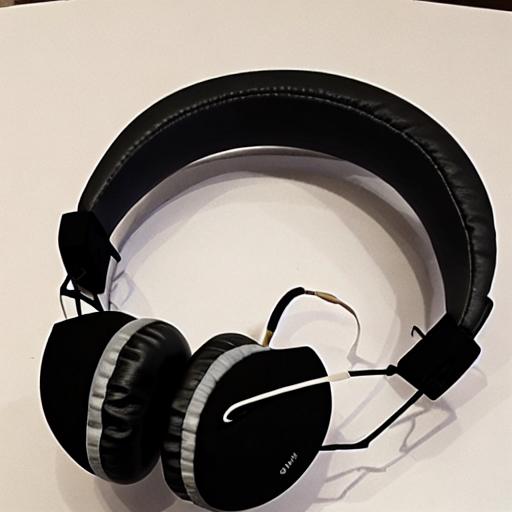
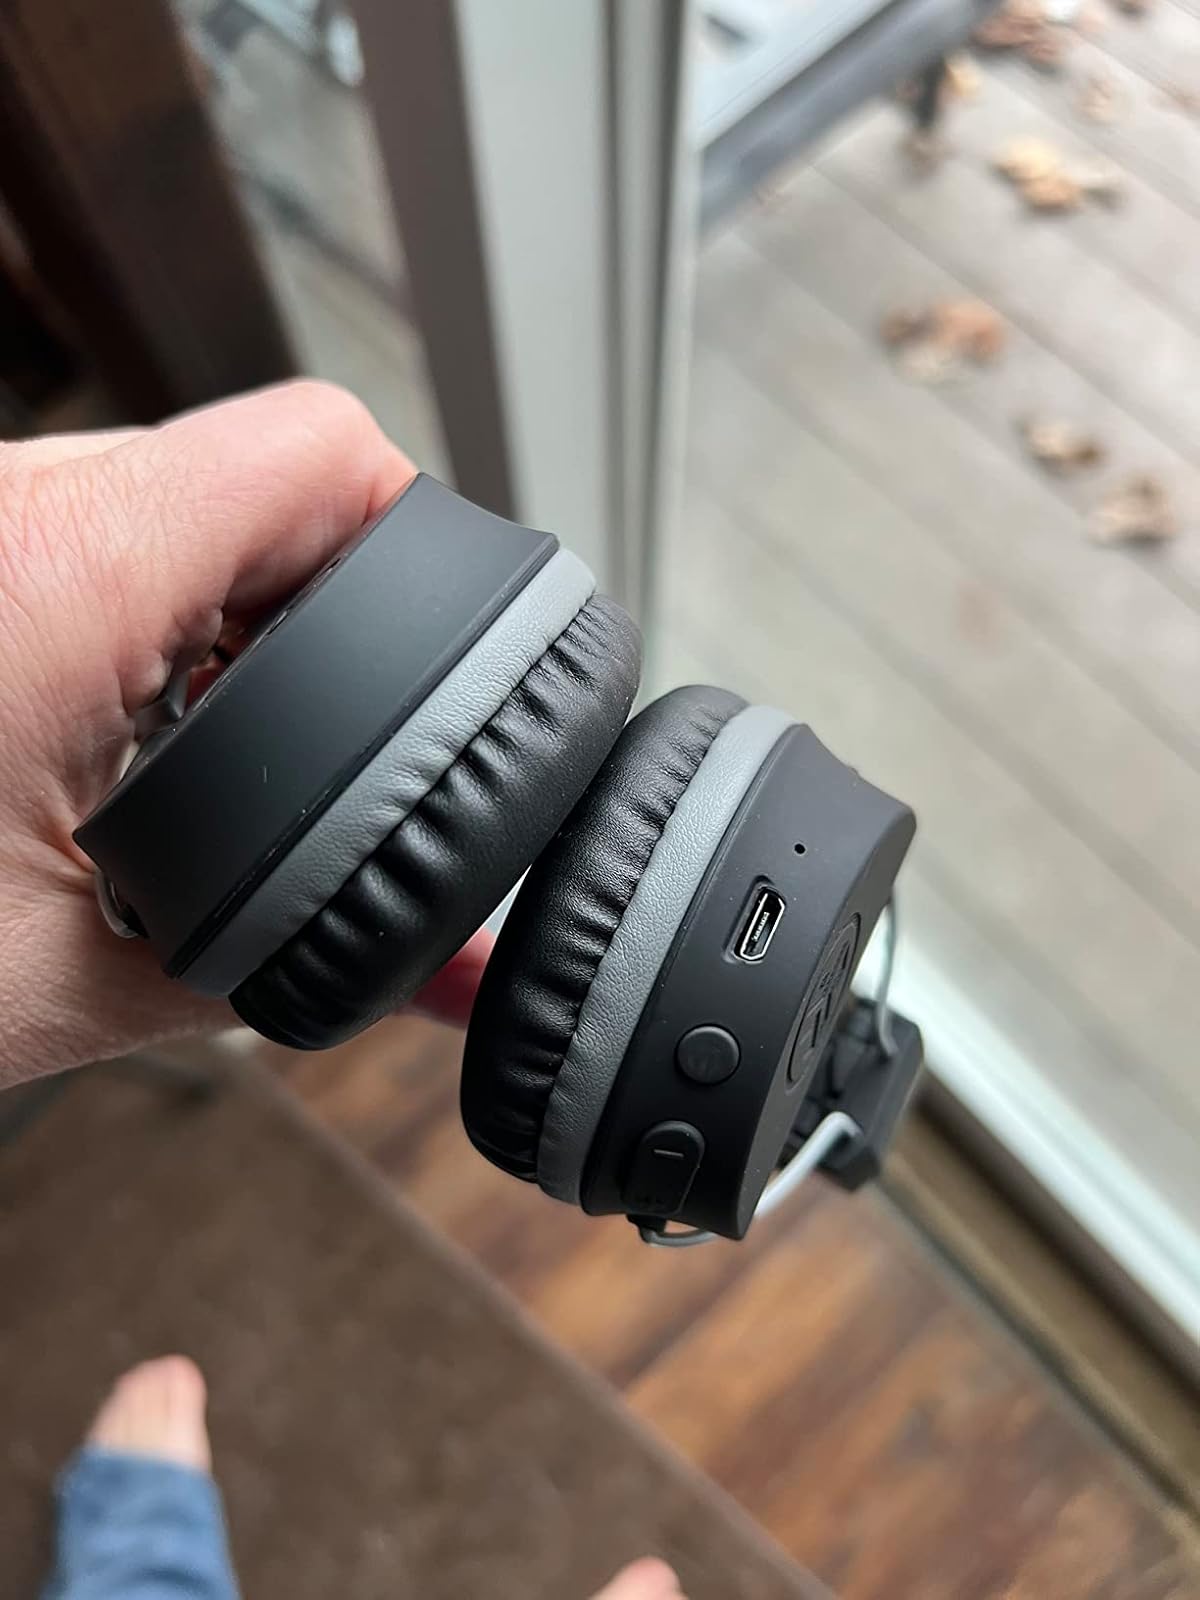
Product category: headphones
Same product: no